Sergio Carbó

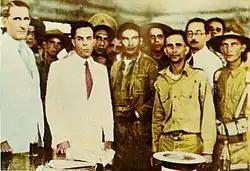
The leaders of the 1933 Sergeants' revolution, from the left in the picture, Dr. Ramón Grau, Sergio Carbó, and Sgt. Fulgencio Batista.

In August 1933, an army revolt in Havana forced President Machado to flee Cuba and he was succeeded by Carlos Manuel de Céspedes y Quesada. The Céspedes administration assumed power on August 12, 1933, until Sergeant Fulgencio Batista staged a coup d'état called the Sergeants' Revolt on September 4, 1933. Carbó was a leading factor in the uprising which brought the downfall of the Cespedes' presidency.